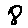
Label: 8